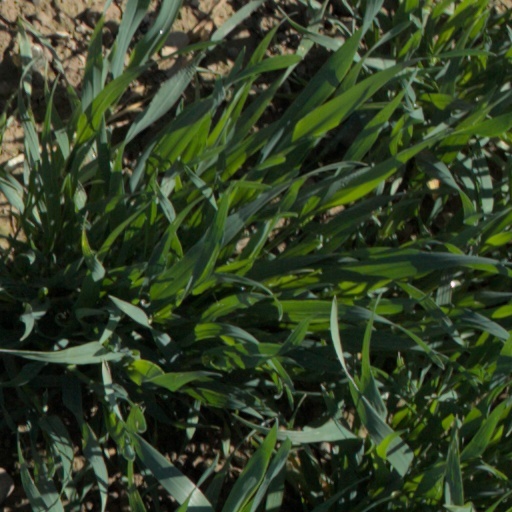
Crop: wheat